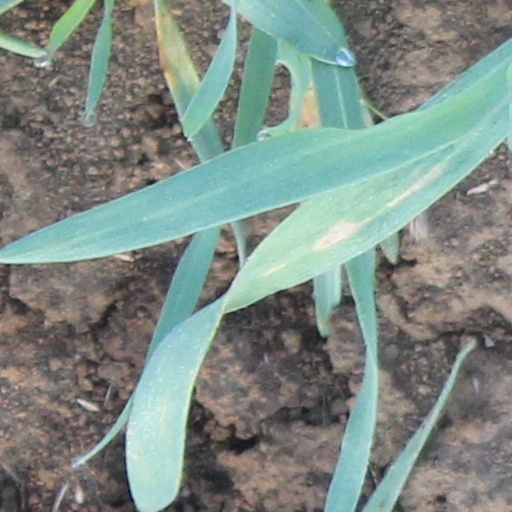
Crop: wheat